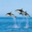
Label: dolphin